Ostrov (Karlovy Vary District)

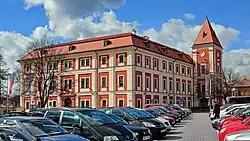
Ostrov Castle

From 1960, the town was known for production of trolleybuses under the Škoda brand. However, the production ended in 2004.